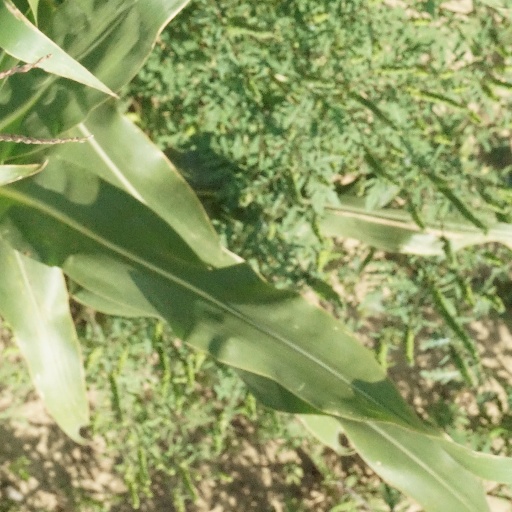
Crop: maize; corn